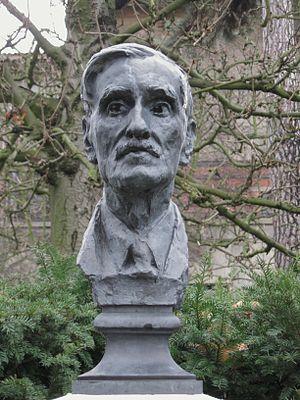
Buste de Jean Charles-Brun (1870-1946) dans le Jardin des Félibres, Sceaux, Hauts-de-Seine, France
Jean Charles-Brun, né à Montpellier le 29 décembre 1870 et mort à Paris le 14 octobre 1946, est un félibre et un des animateurs du mouvement régionaliste en France au début du XXᵉ siècle.
Antoni Clavé, né le 5 avril 1913 à Barcelone et mort le 31 août 2005 à Saint-Tropez, est un peintre, graveur et sculpteur espagnol.
Le Félibrige est une association qui œuvre dans un but de sauvegarde et de promotion de la langue, de la culture et de tout ce qui constitue l'identité des pays de langue d'oc. Son siège social est situé à Arles, au Museon Arlaten, son siège administratif est à Aix-en-Provence.